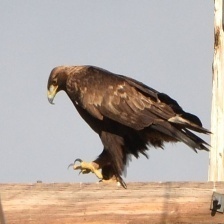
Species: GOLDEN EAGLE
Scientific name: AQUILA CHRYSAETOS